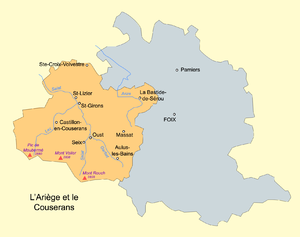
Le Couserans est une petite province historique des Pyrénées, située dans la partie occidentale du département de l'Ariège en France. C'était à l'origine une cité gallo-romaine devenue un évêché de l'antique Église des Gaules qui se maintint jusqu'à la Révolution française. Si la persistance moderne de ce territoire pouvait être le fait de l'arrondissement de Saint-Girons, subdivision de l'État, ici représenté par un sous-préfet, la création au 1ᵉʳ janvier 2017 de la communauté de communes Couserans - Pyrénées redonne un sens territorial et politique affirmé au Couserans.
L'Arize est une rivière du Sud-Ouest de la France qui coule en région Occitanie, dans les départements de l'Ariège et de la Haute-Garonne. C'est un affluent direct de la Garonne en rive droite.
La guerre des Demoiselles est une rébellion ayant lieu en Ariège de 1829 à 1832, et se prolongeant de façon moins intense jusqu'en 1872. Elle est une réaction au Code forestier de 1827. C'est le mouvement de contestation le plus connu parmi ceux qui se développent dans les Pyrénées au XIXᵉ siècle.
Le Garbet est une rivière française des Pyrénées au sud-ouest de la France qui coule dans le département de l'Ariège. C'est un affluent du Salat en rive droite, donc un sous-affluent de la Garonne.
Le ruisseau de la Gouarège est un torrent français qui coule dans le département de l'Ariège en région Occitanie. C'est un affluent du Salat en rive gauche, donc un sous-affluent de la Garonne.
Le Lez est une rivière du sud-ouest de la France qui coule dans le département de l'Ariège, dans la région du Couserans. C'est un affluent du Salat en rive gauche, donc un sous-affluent de la Garonne.
Le Salat est une rivière du sud-ouest de la France qui coule dans la région naturelle du Couserans, dans les départements de l'Ariège et de la Haute-Garonne, en région Occitanie. C'est un affluent de la Garonne en rive droite.